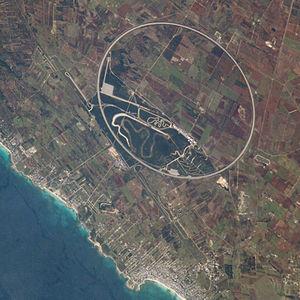
Le circuit de Nardò est un circuit automobile construit en 1975 et dédié aux essais automobiles. Il est localisé à une vingtaine de kilomètres au nord-ouest de la ville italienne de Nardò, dans la région sud des Pouilles. Il a été racheté en 2012 par Porsche Engineering, une filiale du constructeur automobile Porsche, à son ancien propriétaire Prototipo SpA. Actuellement son nom officiel est Nardò Technical Center.
Nardò est une ville italienne d'environ 31 400 habitants, située dans la province de Lecce, dans la région des Pouilles, en Italie méridionale, dans la péninsule du Salento.